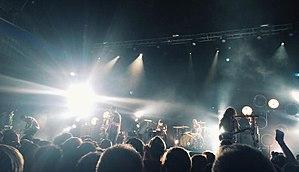
Brand New est un groupe de rock alternatif américain, originaire de Long Island, New York. Formé en 2000, le groupe comprend Jesse Lacey, Vincent Accardi, Garrett Tierney, et Brian Lane. Entre 2005 et 2013, le groupe joue avec Derrick Sherman.